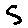
Label: 5